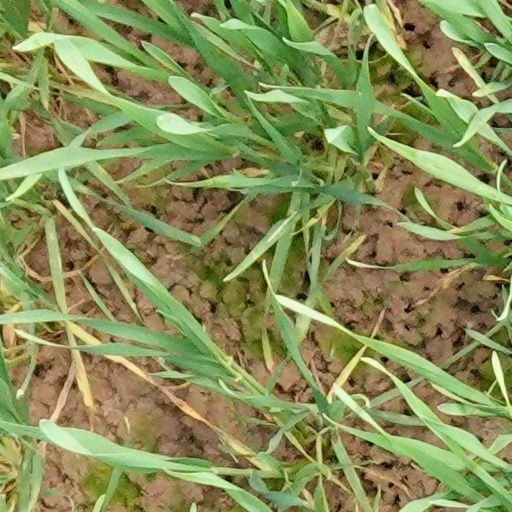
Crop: wheat